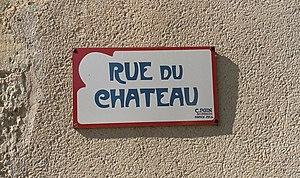
Panneau Rue Lanfroicourt
Lanfroicourt est une commune française située dans le département de Meurthe-et-Moselle, en région Grand Est.